Kathleen Newton

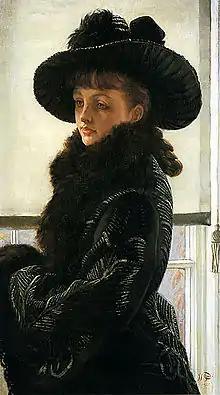
James Tissot, "Mavourneen", 1877.

James Tissot had enjoyed a decade of artistic success in Paris, specialising in modern life and historical-dress pictures, before the Franco-Prussian War and siege of Paris in 1870-1871. After his involvement in the events of the 1871 Paris Commune, he was offered work in London, where he found eager buyers for his pictures and was able, by late 1872, to buy a house in Grove End Road. He relied on a range of sitters, but from 1877–1882 his most frequent, and often only, model was Kathleen Newton. According to Kathleen's niece Lilian Hervey, Tissot "could scarcely help noticing the pretty Mrs Newton" going past his house and "called to ask if he might paint her portrait. Over the sittings [presumably for the etched "Portrait of Mrs N."] they fell deeply in love, and soon [in 1877] Mrs Newton went to live with Tissot." Her children remained at Hill Road with their aunt, cousins, and shared nanny, but visited Tissot's house for picnics and entertainment.